California Golden Seals

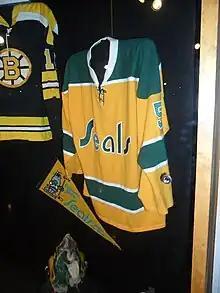
Yellow home jersey (replica) and colored skates of the Golden Seals, on display at the International Hockey Hall of Fame

Prior to the 1970–71 season, Charles O. Finley, the flamboyant and eccentric owner of Major League Baseball's Oakland Athletics, purchased the Seals. Finley and roller derby boss Jerry Seltzer had both put in bids on the team. Although Seltzer's offer was slightly better financed and included a more detailed plan for revival, a majority of NHL owners from the "old establishment" voted in favor of Finley. General manager Bill Torrey left by mid-season due to clashes with Finley.